James H. Cartwright

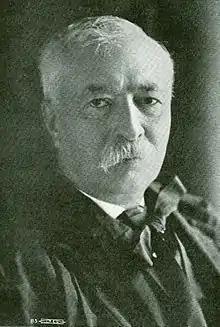
Cartwright in 1919

Born in Maquoketa, Iowa Territory, Cartwright moved with his family to Mount Morris, Illinois. He went to Mount Morris Seminary and University of Michigan. Cartwright taught school when the American Civil War started. He enlisted in the 69th Illinois Volunteer Regiment. After the war, Cartwright studied law in Oregon, Illinois and was admitted to the Illinois bar in 1867. He was elected an Illinois circuit court judge in 1888 and also served on the Illinois Appellate Court. Cartwright served on the Illinois Supreme Court from 1895 until his death in 1924. Cartwright died suddenly at his home in Oregon, Illinois.